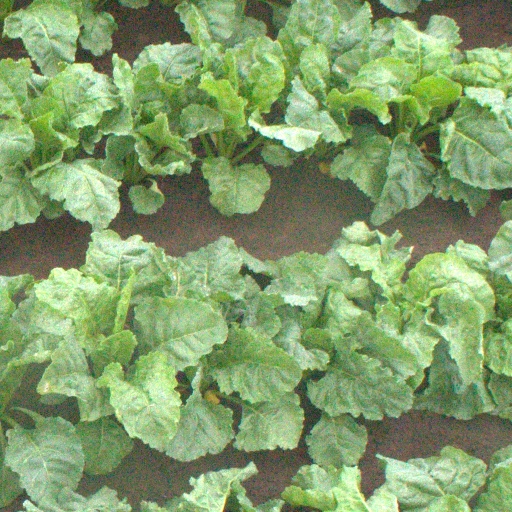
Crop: sugar beet